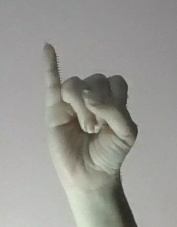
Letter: meem